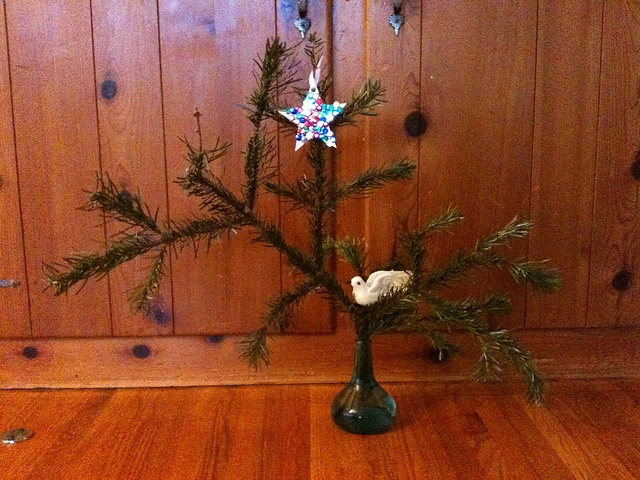
A vase filled with the Charlie Brown Christmas Tree.
a close up of a vase with a flower inside
A pine tree branch in a vase decorated with a dove and colorful star.
A branch of a Christmas tree in a vase.
a picture of a small christmas tree with decorations.